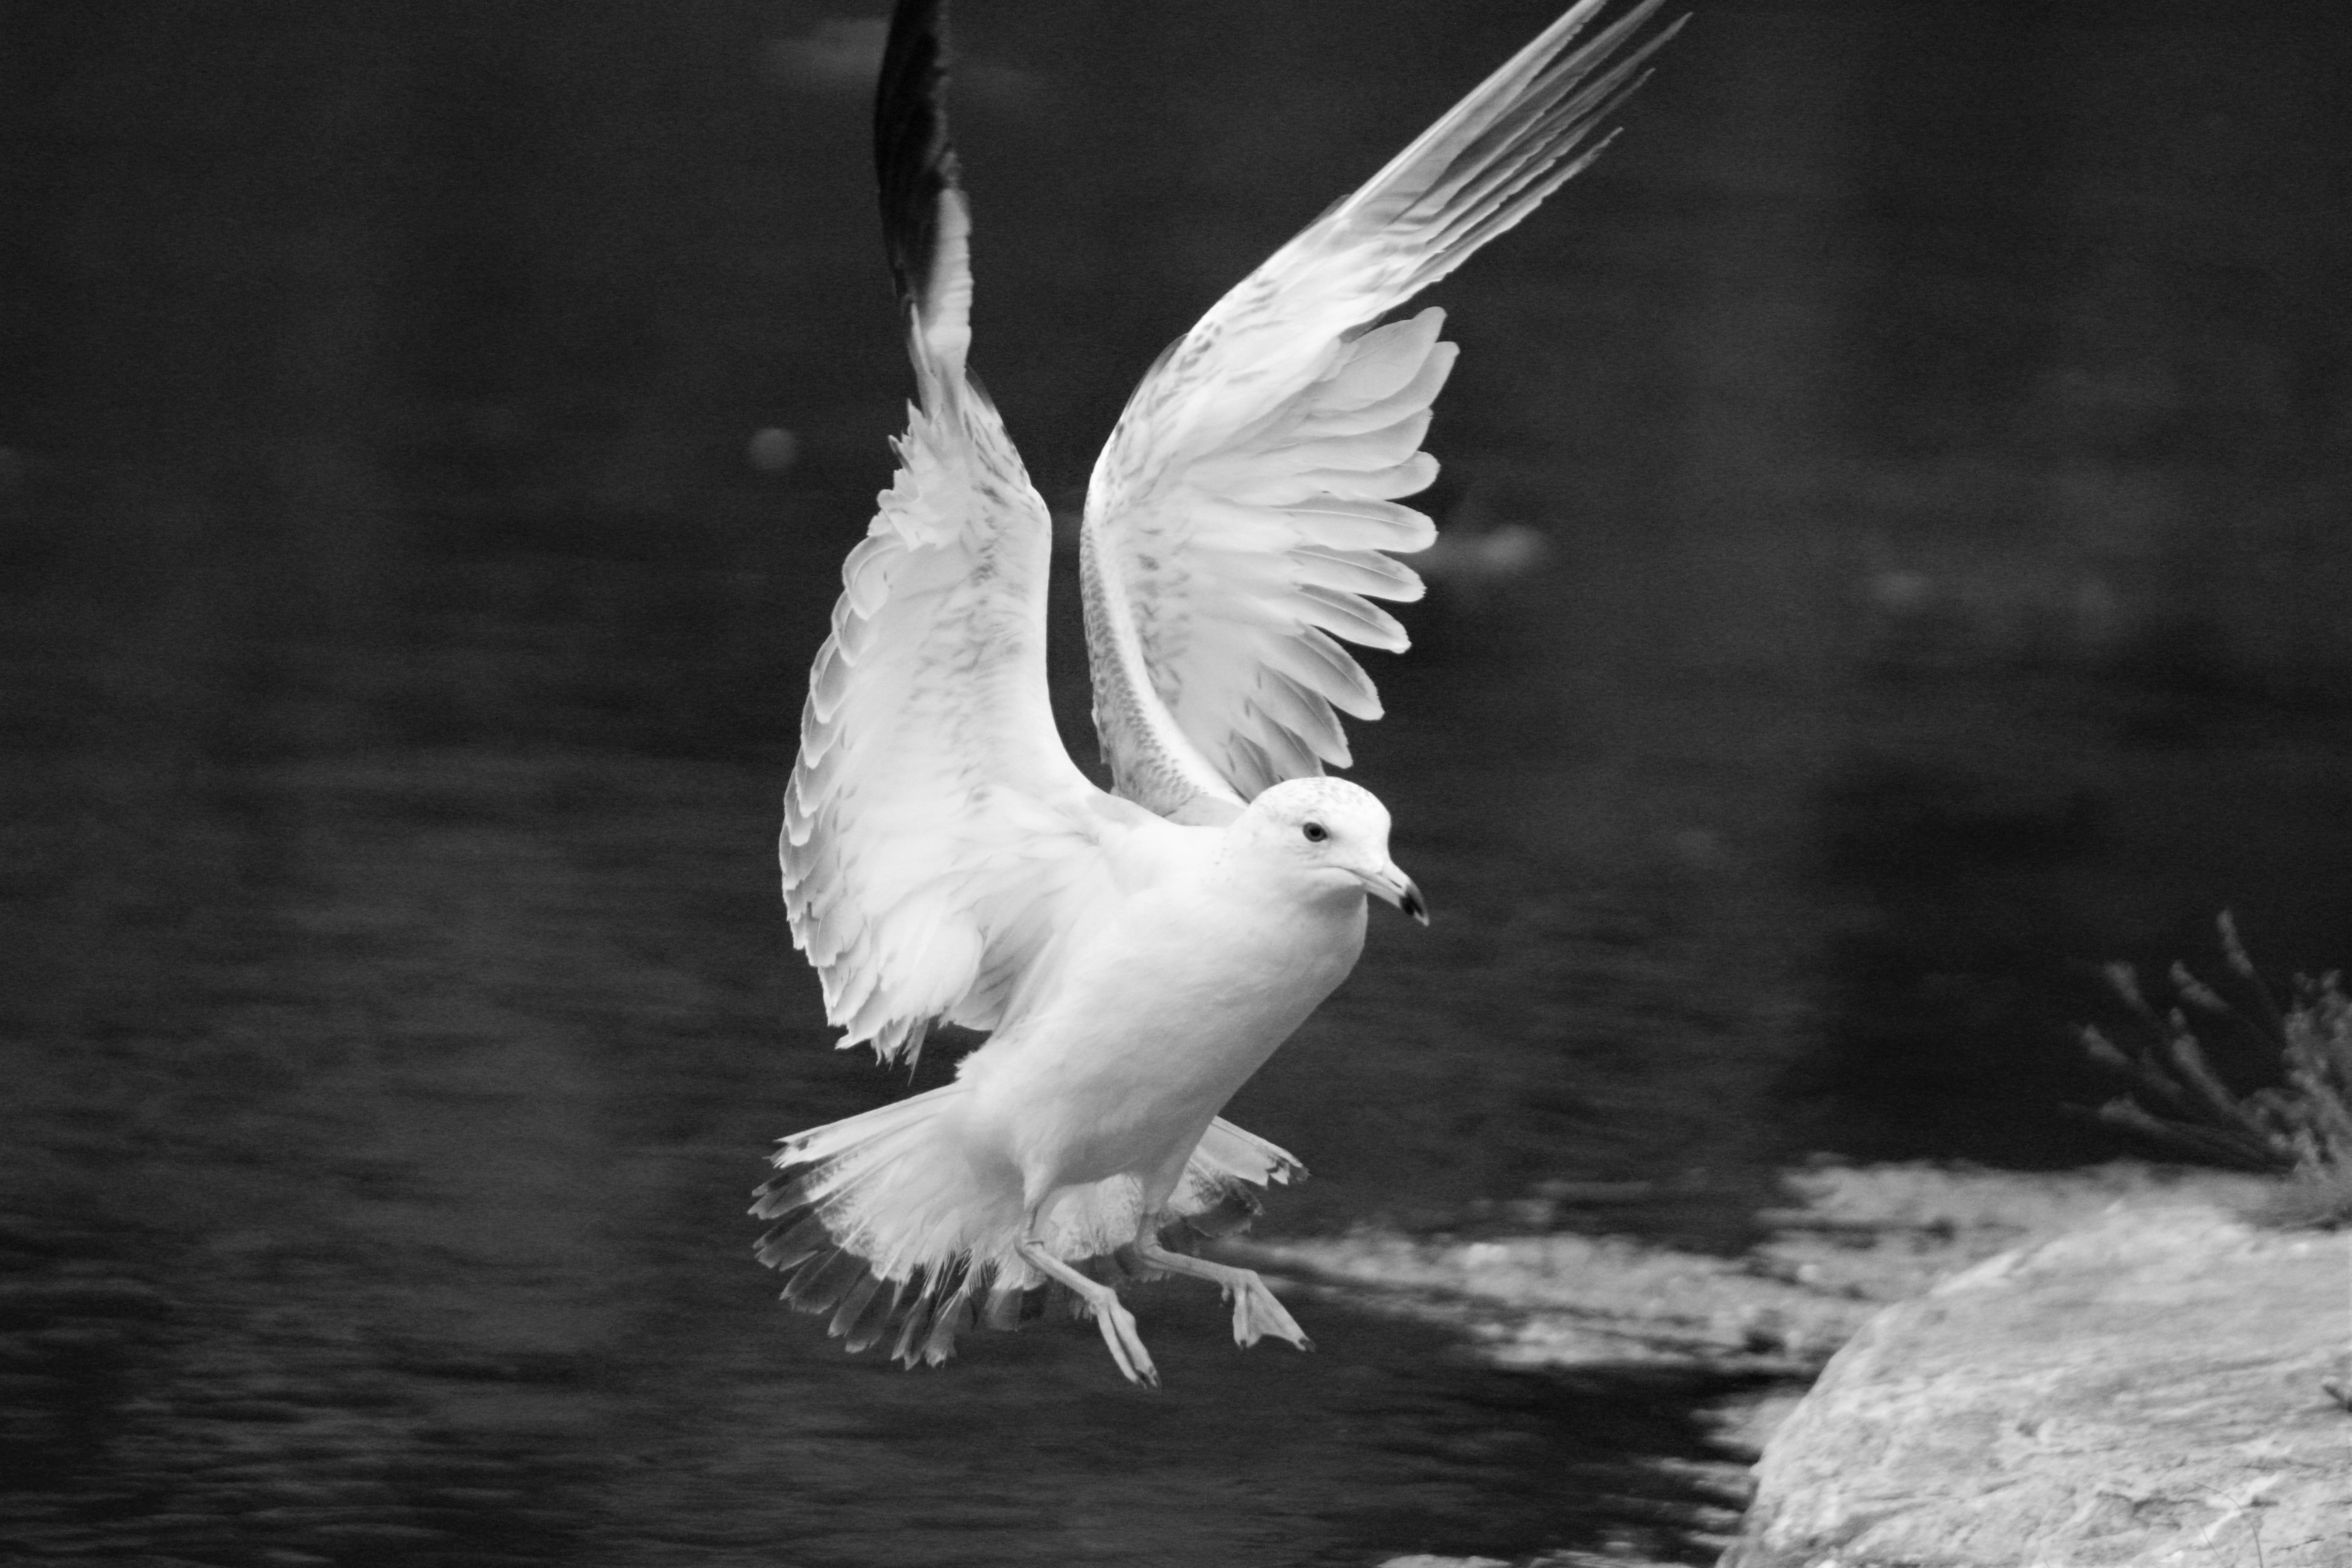
water, nature, bird, wing, black and white, animal, seabird, flying, pond, wildlife, beak, flight, monochrome, fauna, outdoors, birds, vertebrate, egret, heron, bird wings, monochrome photography